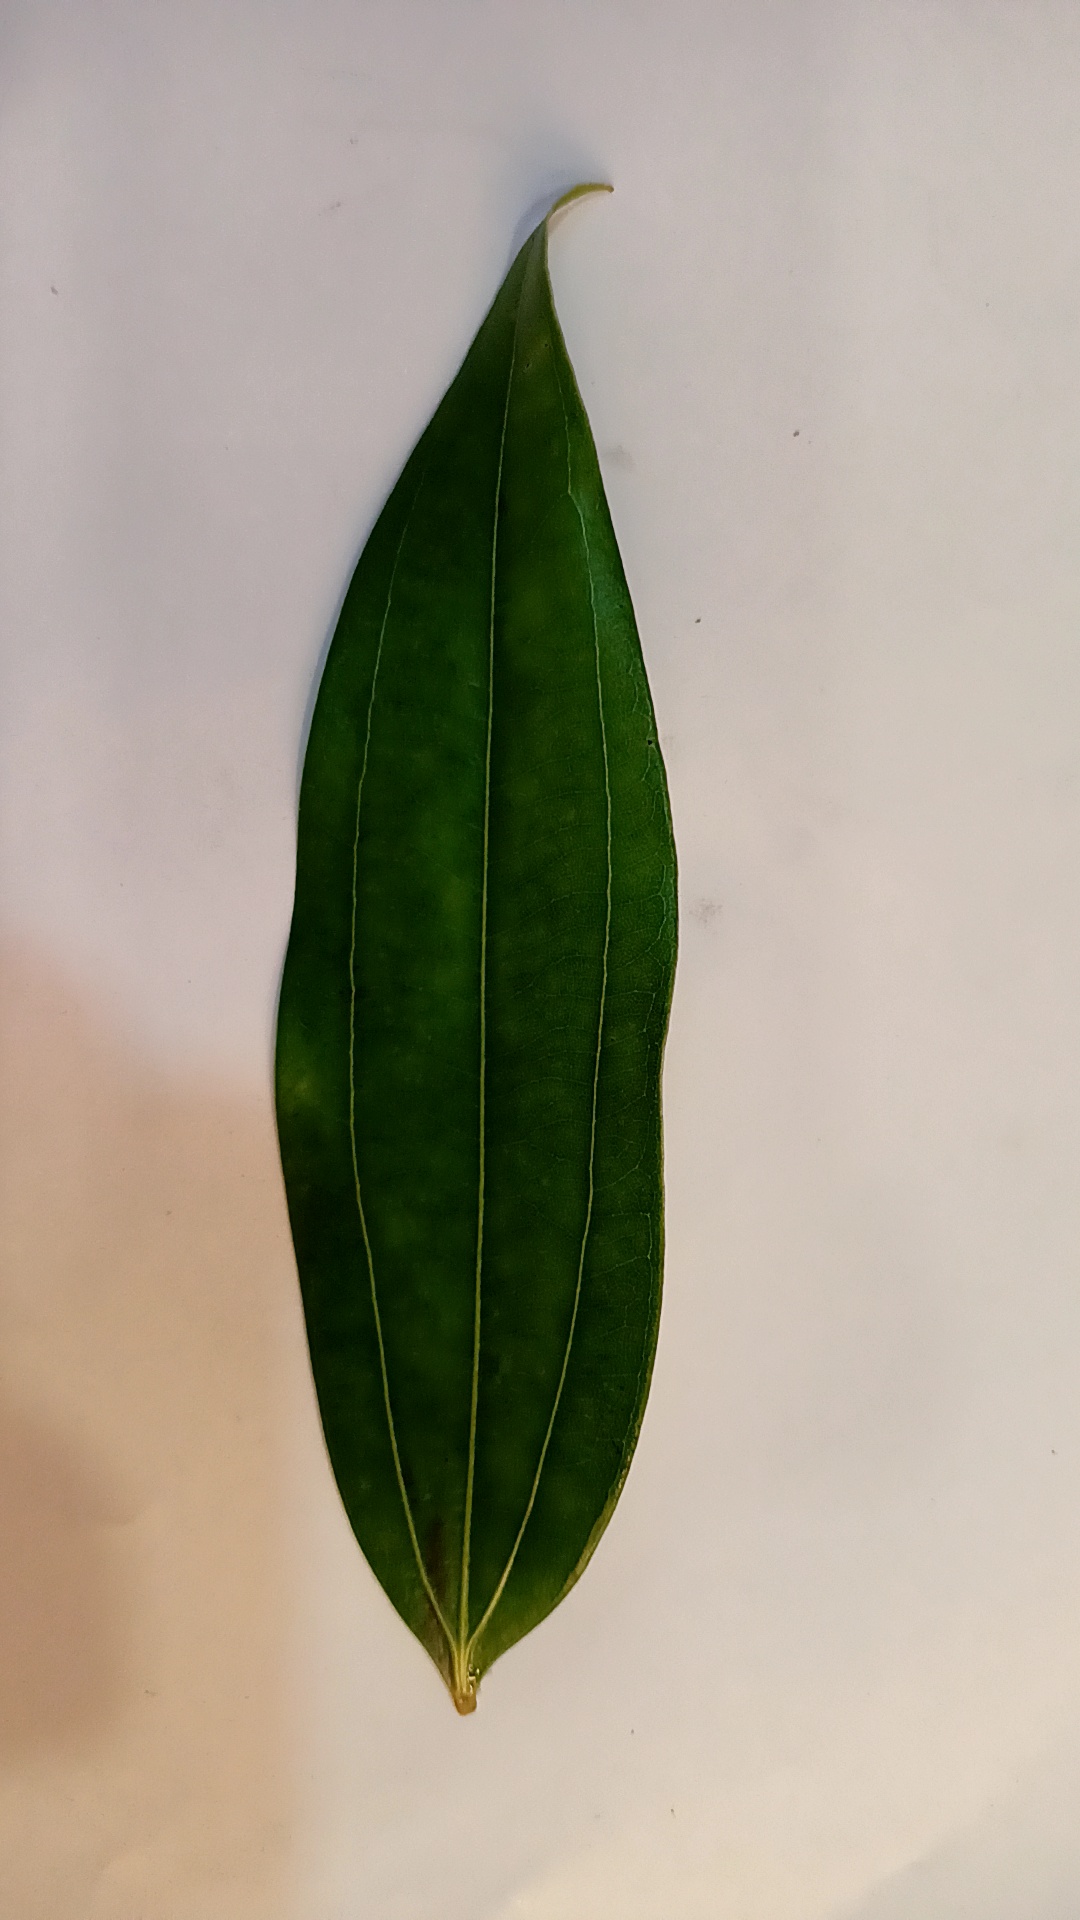
Label: Healthy